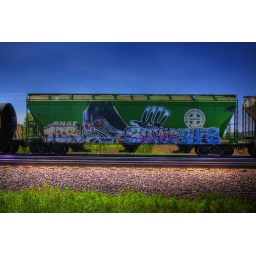
Too cool train car art in HDR, Kansas City